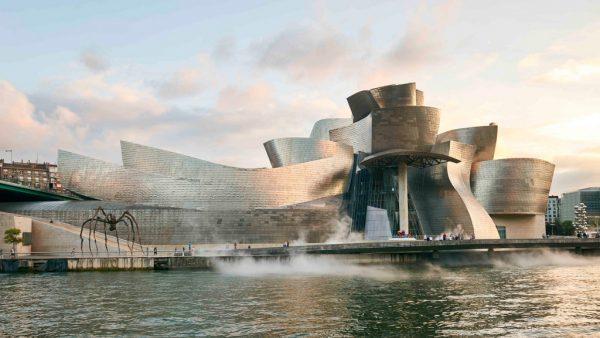
ở bên bờ của một con sông là một toà nhà lớn